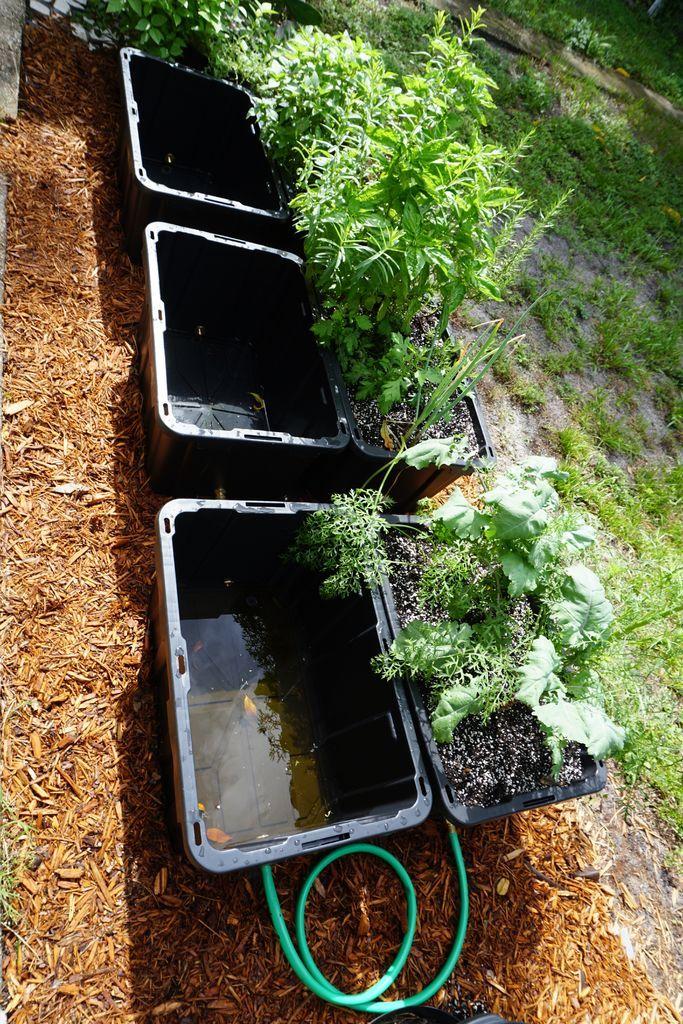
Kontena nne kubwa  za plastiki nyeusi zimetandazwa juu ya mchanga. Kontena mbili  zimejaa maji na zingine mbili zina  udongo pamoja na mimea yenye majani mabichi yanayostawi vizuri. Pembeni kuna bomba la maji la kijani lililokunjwa ardhini . Mpangilio huu unaonyesha  mbinu rahisi ya kilimo cha kwenye vyombo katika mazingira yenye nafasi ndogo inayotumia mfumo wa umwagiliaji wa maji ya haidroponiki.